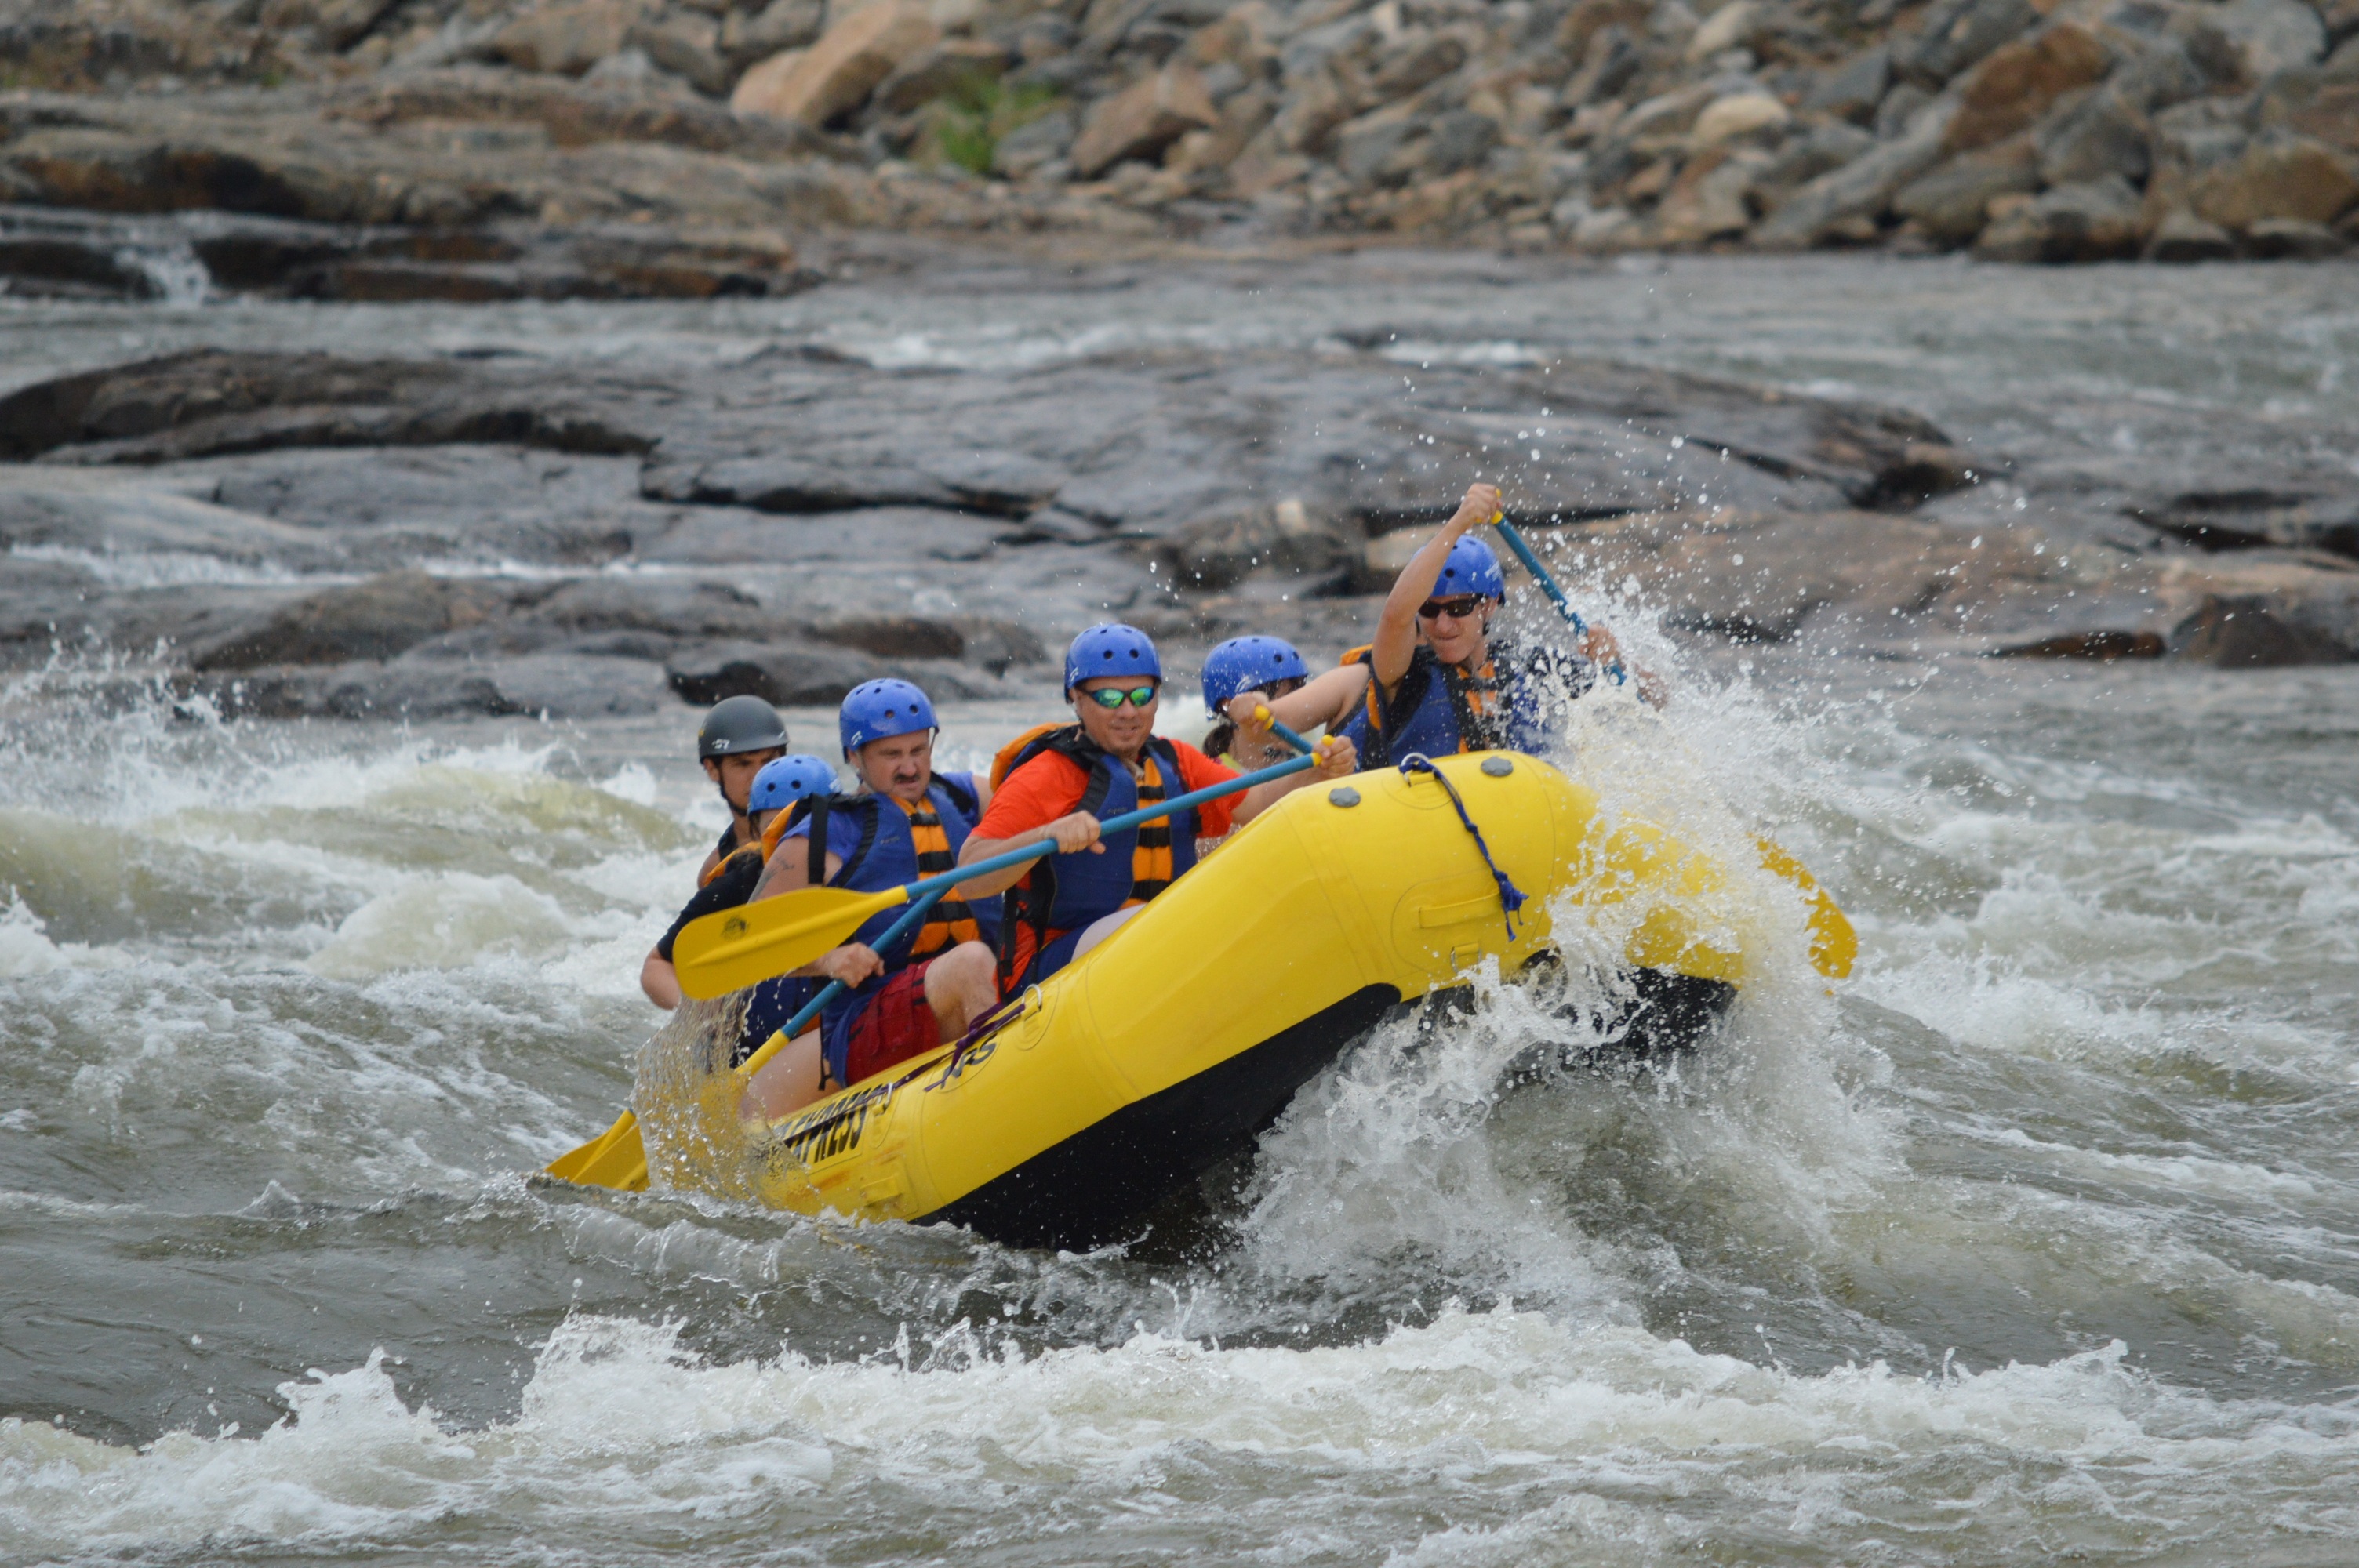
water, nature, group, people, white, sport, boat, row, wave, adventure, wet, river, summer, recreation, flow, paddle, splash, action, rapid, exercise, extreme, extreme sport, energy, rocks, power, fun, team, sports, helmet, boating, whitewater, teamwork, dangerous, challenge, survival, force, raft, exciting, adrenaline, water sport, rafting, outdoor recreation, whitewater kayaking